Chinese New Year's Eve

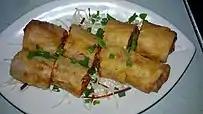

Spring rolls are a traditional dish in parts of China. People make the thin dough wrappers in the cylindrical-shaped rolls and fill them with vegetables, meat, or something sweet, then fried the spring rolls to give them a golden-yellow color.